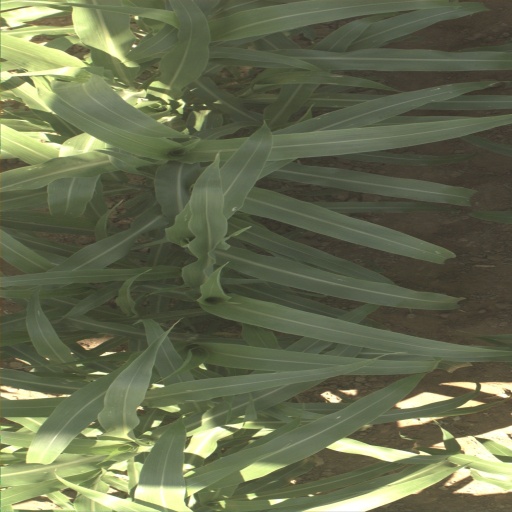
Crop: sorghum